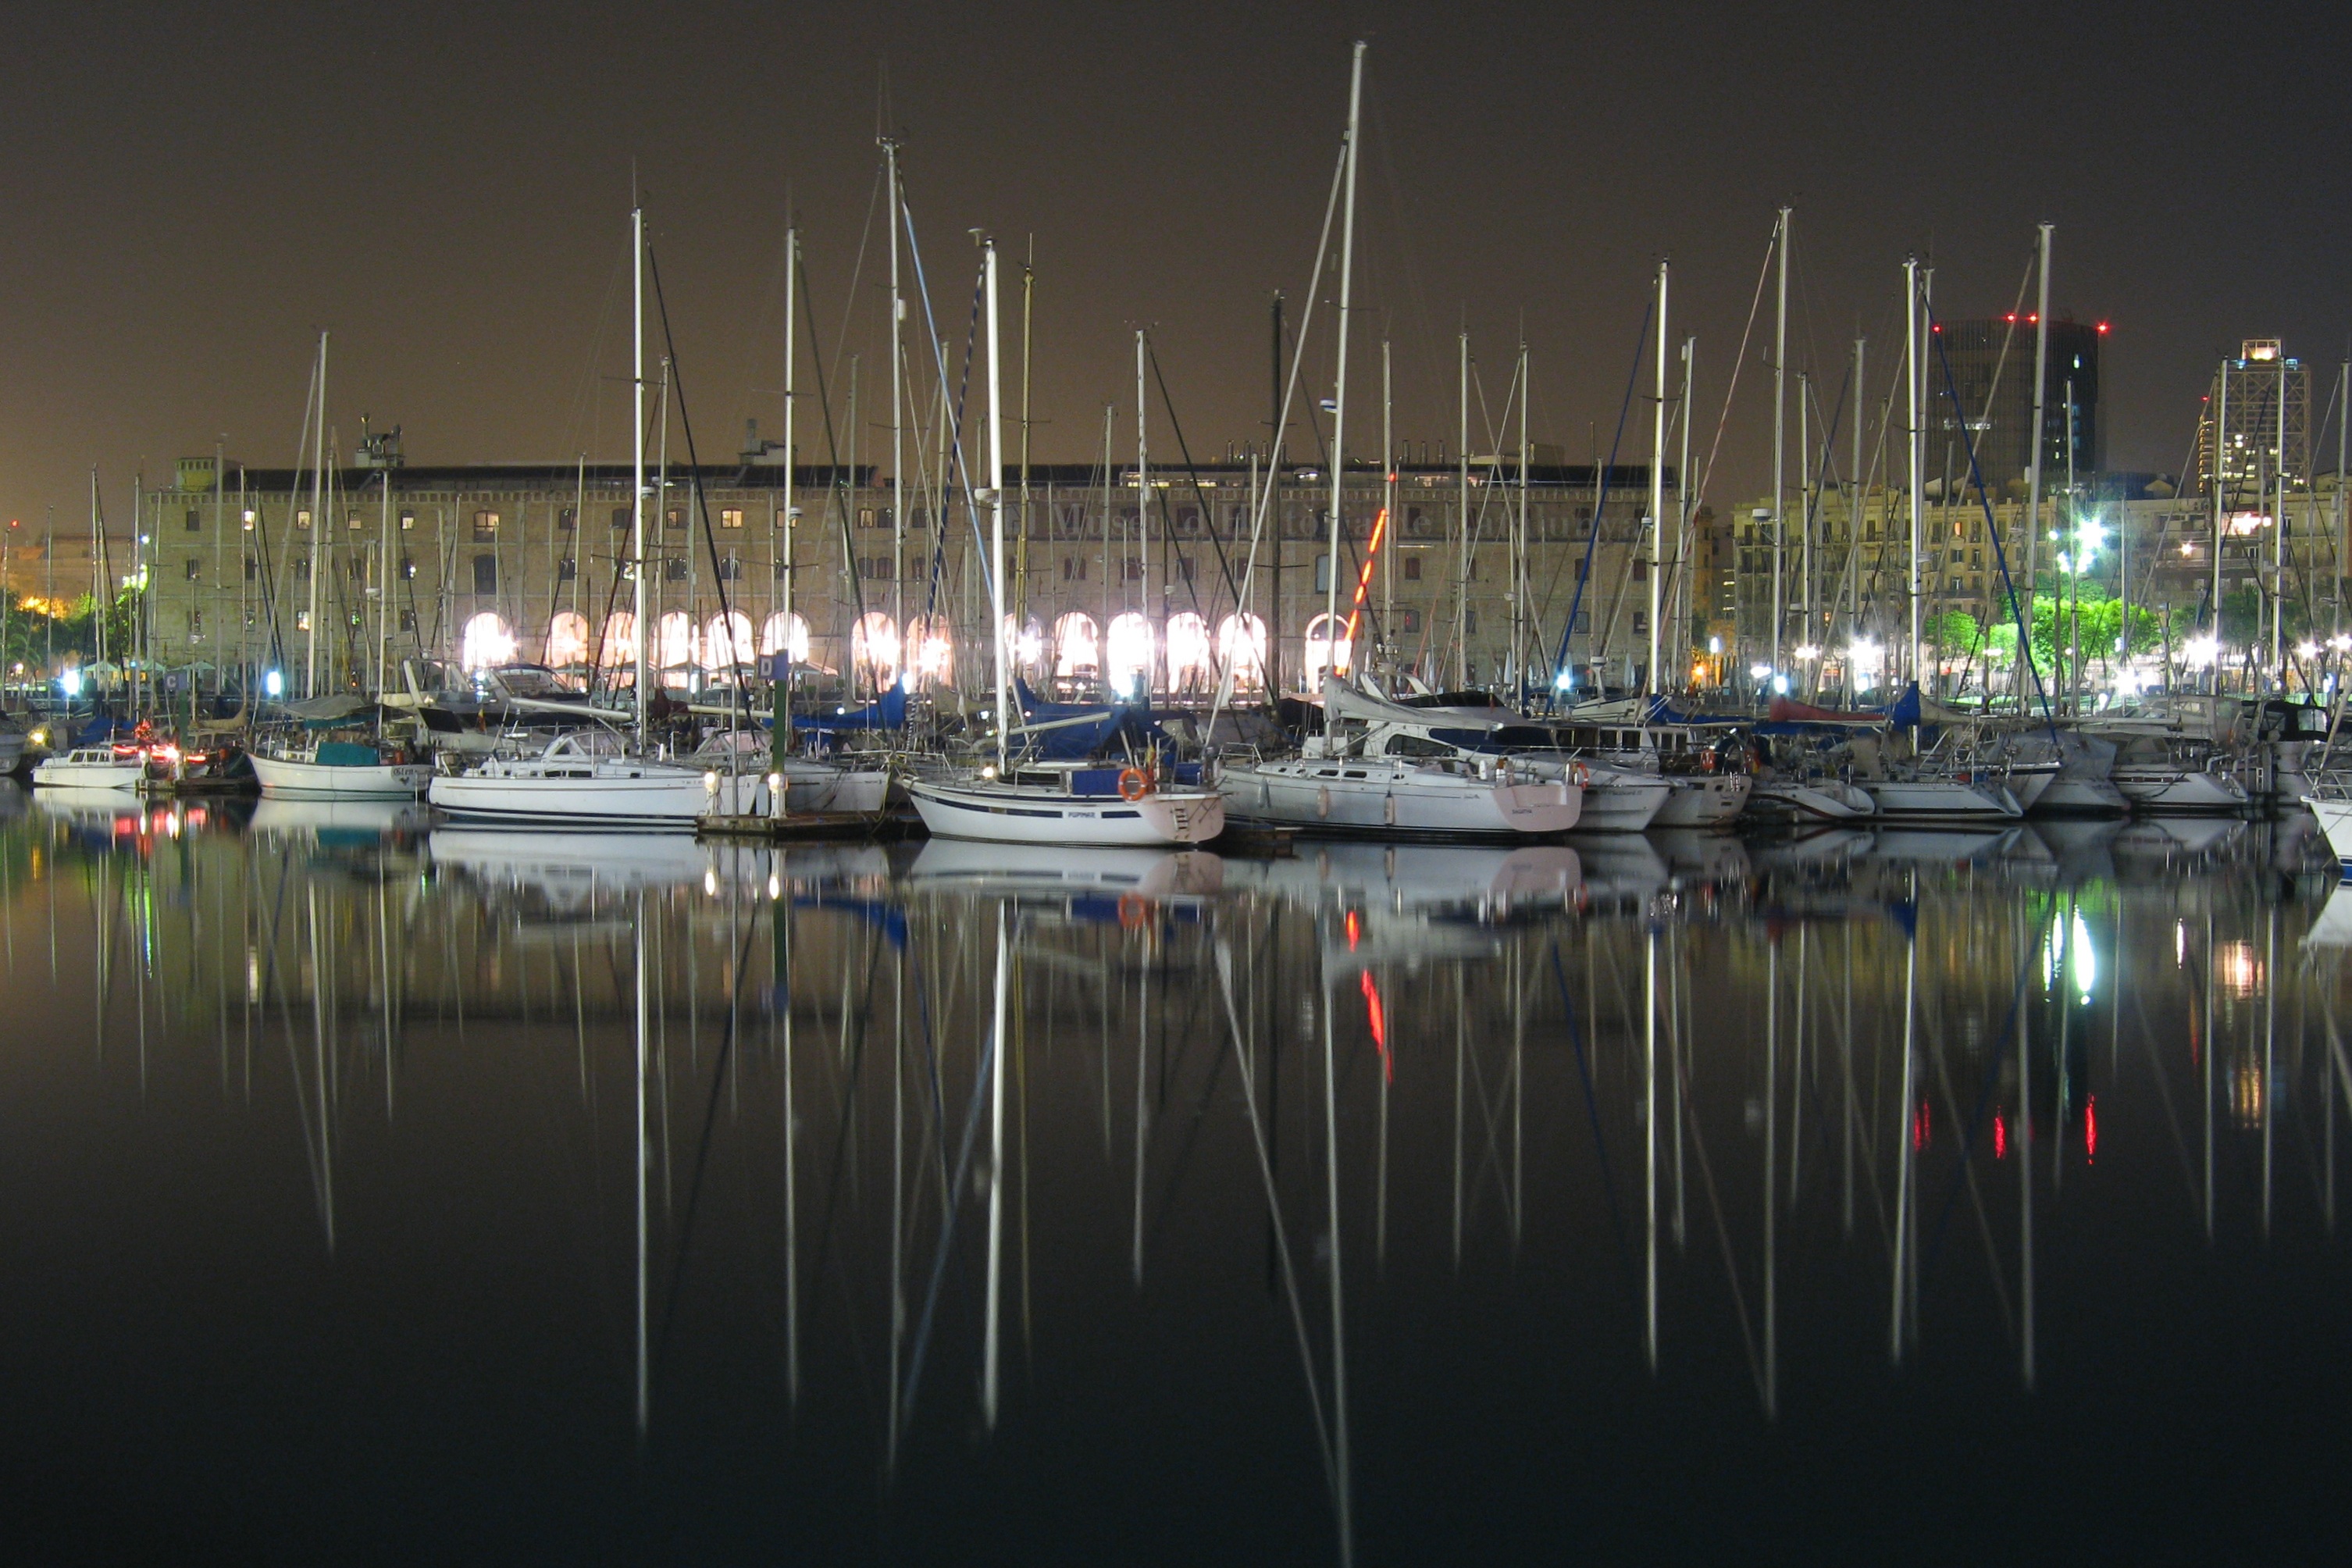
sea, water, dock, boat, night, pier, transportation, transport, reflection, vehicle, harbor, harbour, marina, port, ships, shipping, yachts